History of Christian meditation

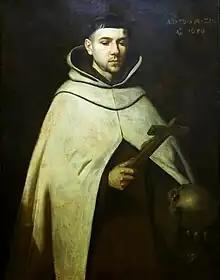
St. John of the Cross taught the four stages of Lectio Divina as: "Seek in "reading" and you will find in "meditation"; knock in "prayer" and it will be opened to you in "contemplation"".

Late in the 14th century Gerard of Zutphen had built on "Guigo's Ladder" to write his major work "On Spiritual Ascents". Zutphen warned against considered meditation without reading of scripture, and taught that the reading prepares the mind, so meditation will fall into error. Similarly, he taught that meditation prepares the mind for contemplation. Zutphen's definition of meditation is generally considered the synthesis of medieval consensus on the topic of meditation: